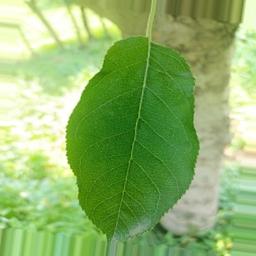
Label: Healthy